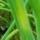
Crop: Onion
Condition: alternaria-d